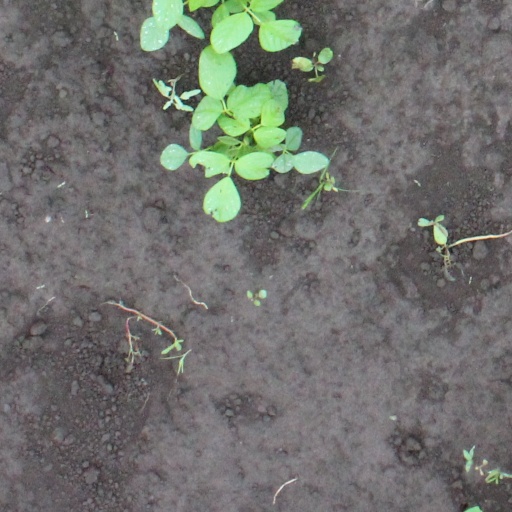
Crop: soybean